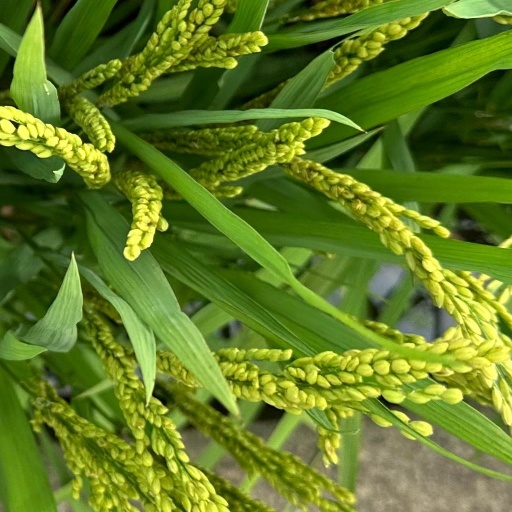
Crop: rice